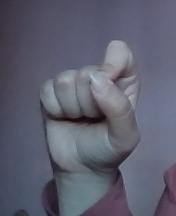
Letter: fa